Steph Honde

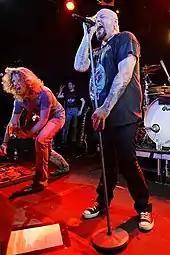
Steph Honde and Paul Di'Anno live in 2010

In 2010, after leaving the band Café Bertrand, Steph Honde toured with Paul Di'Anno (the original vocalist of Iron Maiden) and The Stars across France. Later in 2014, Di'Anno made a guest appearance on the album Big Trouble by Hollywood Monsters on bonus track "Fuck You All". Di'Anno chose the song himself from the number of songs suggested to him by Steph Honde.